Camp Fire (organization)

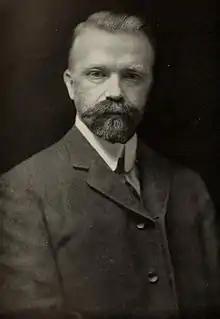
Photograph of Luther Gulick from The World's Work, 1909

In 1910, young girls in Thetford, Vermont watched their brothers, friends, and schoolmates—all Boy Scouts—practice their parts in the community's 150th anniversary, which would be celebrated the following summer. The pageant's organizer, William Chauncey Langdon, promised the girls that they too would have an organized role in the pageant, although no organization similar to the Boy Scouts existed for girls at the time.